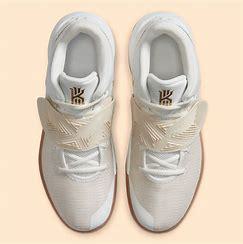
Brand: Nike
Model: Kyrie Flytrap 3